Carl Vilhelm Hartman

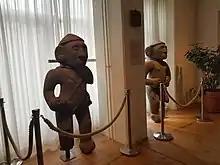
Stone figures from Costa Rica at the Museum of Ethnography, Stockholm. They were brought to Sweden by Carl Vilhelm Hartman.

Carl Vilhelm Hartman (19 August 1862 – 19 June 1941), was a Swedish botanist and anthropologist.